Gallery Oldham

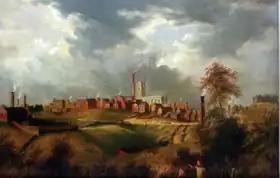
"Oldham from Glodwick" by James Howe Carse (1831)

It has a permanent display called Oldham Stories, exhibiting objects and specimens from across the collections and two temporary exhibition galleries. Gallery Oldham has one of the busiest exhibitions programmes in the region. Exhibitions mix touring shows with work from the gallery's own collection of art, social history and natural history.